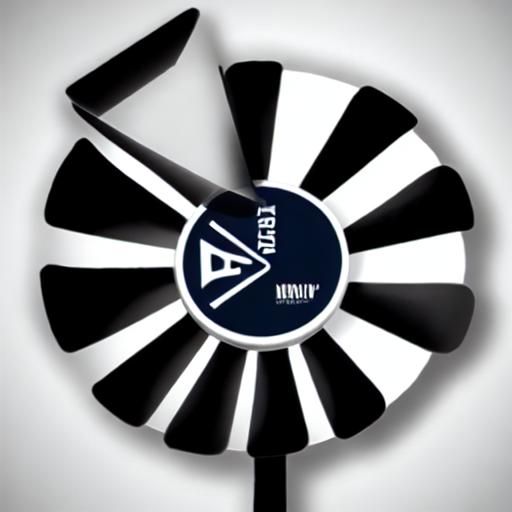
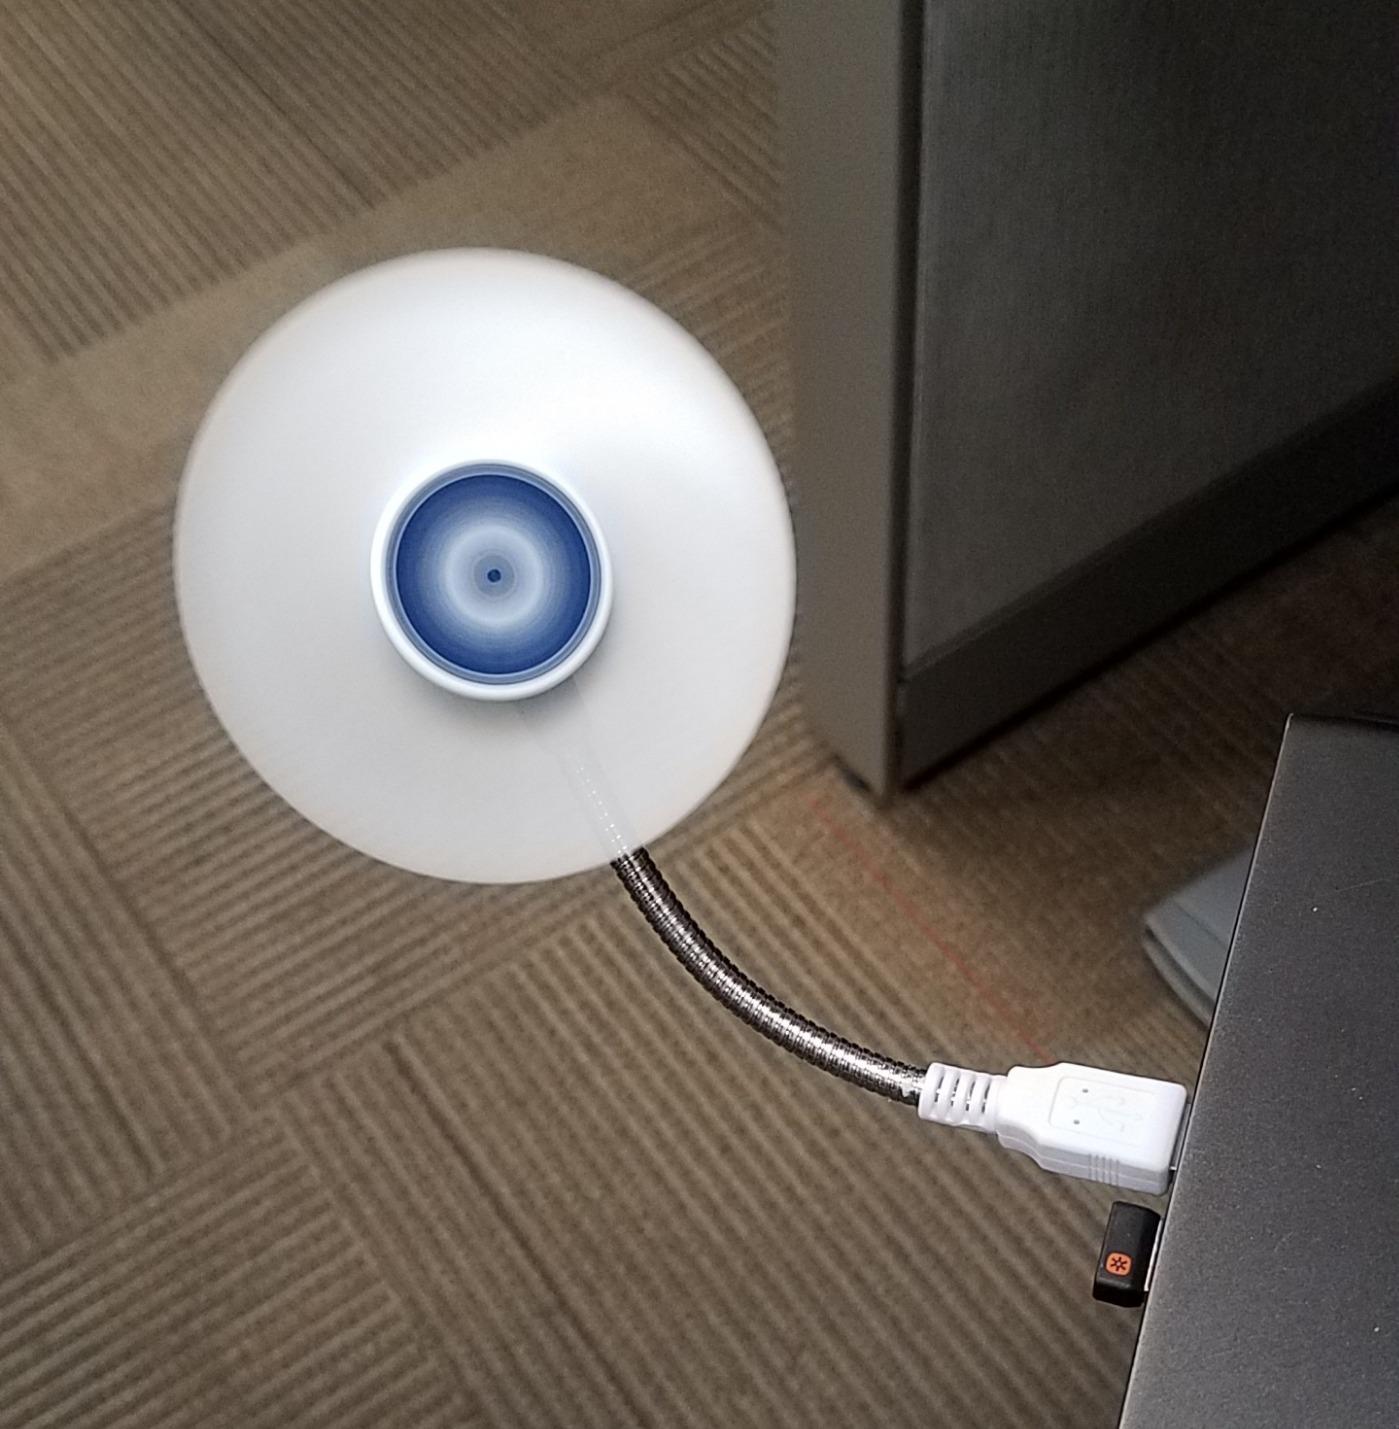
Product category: fan
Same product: no